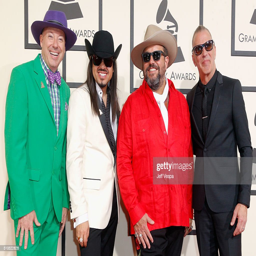
musician , singer , americana artist and drummer attend awards .